Lakeview, Regina

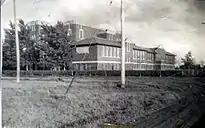
Lakeview School, 1941

One of the city's older neighbourhoods outside downtown and the West End, Lakeview features many pre-war and post-war character homes, its abundant canopy of matured elm trees, as well as a bevy of parks such as Les Sherman Park, Kiwanis Waterfall Park, Kinsmen Park and Lakeview Park. The proximity to the parklands of Wascana Centre, Wascana Creek and the Saskatchewan Legislative Building, makes Lakeview a desirable area in the heart of the city.